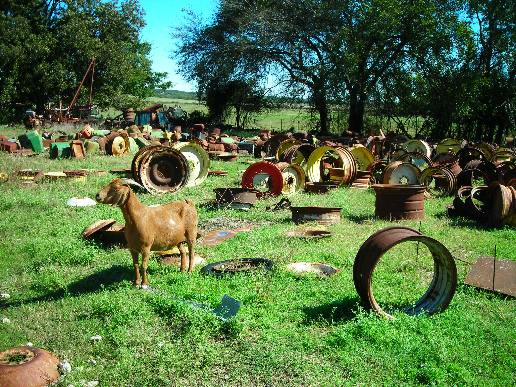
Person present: No